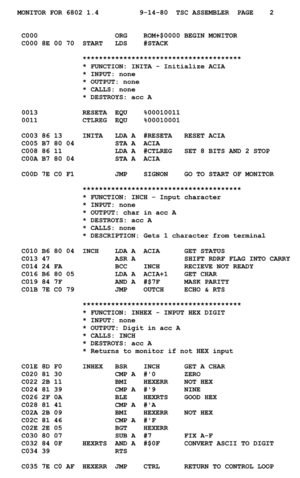
Un langage d'assemblage ou langage assembleur est, en programmation informatique, le langage de plus bas niveau qui représente le langage machine sous une forme lisible par un humain. Les combinaisons de bits du langage machine sont représentées par des symboles dits « mnémoniques », c'est-à-dire faciles à retenir. Le programme assembleur convertit ces mnémoniques en langage machine, ainsi que les valeurs en binaire et les libellés d'emplacements en adresses, en vue de créer par exemple un fichier objet ou un fichier exécutable.